Raymond Creekmore

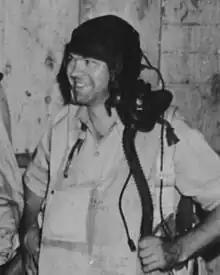
Creekmore as a war correspondent in 1944

Creekmore was an American artist who, in the beginning of his career, "wandered" extensively, using his experiences in observation and his direct and expressive draftsmanship as vehicles to bring the sensitivity and ways of life in foreign lands to America's local shores.